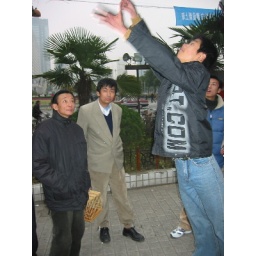
bird and fish market near people's square